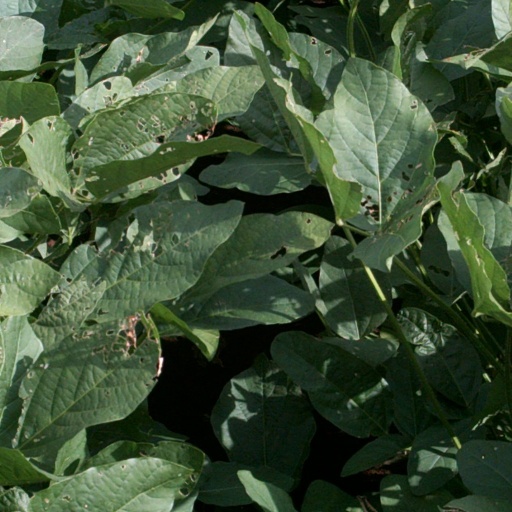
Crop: soybean